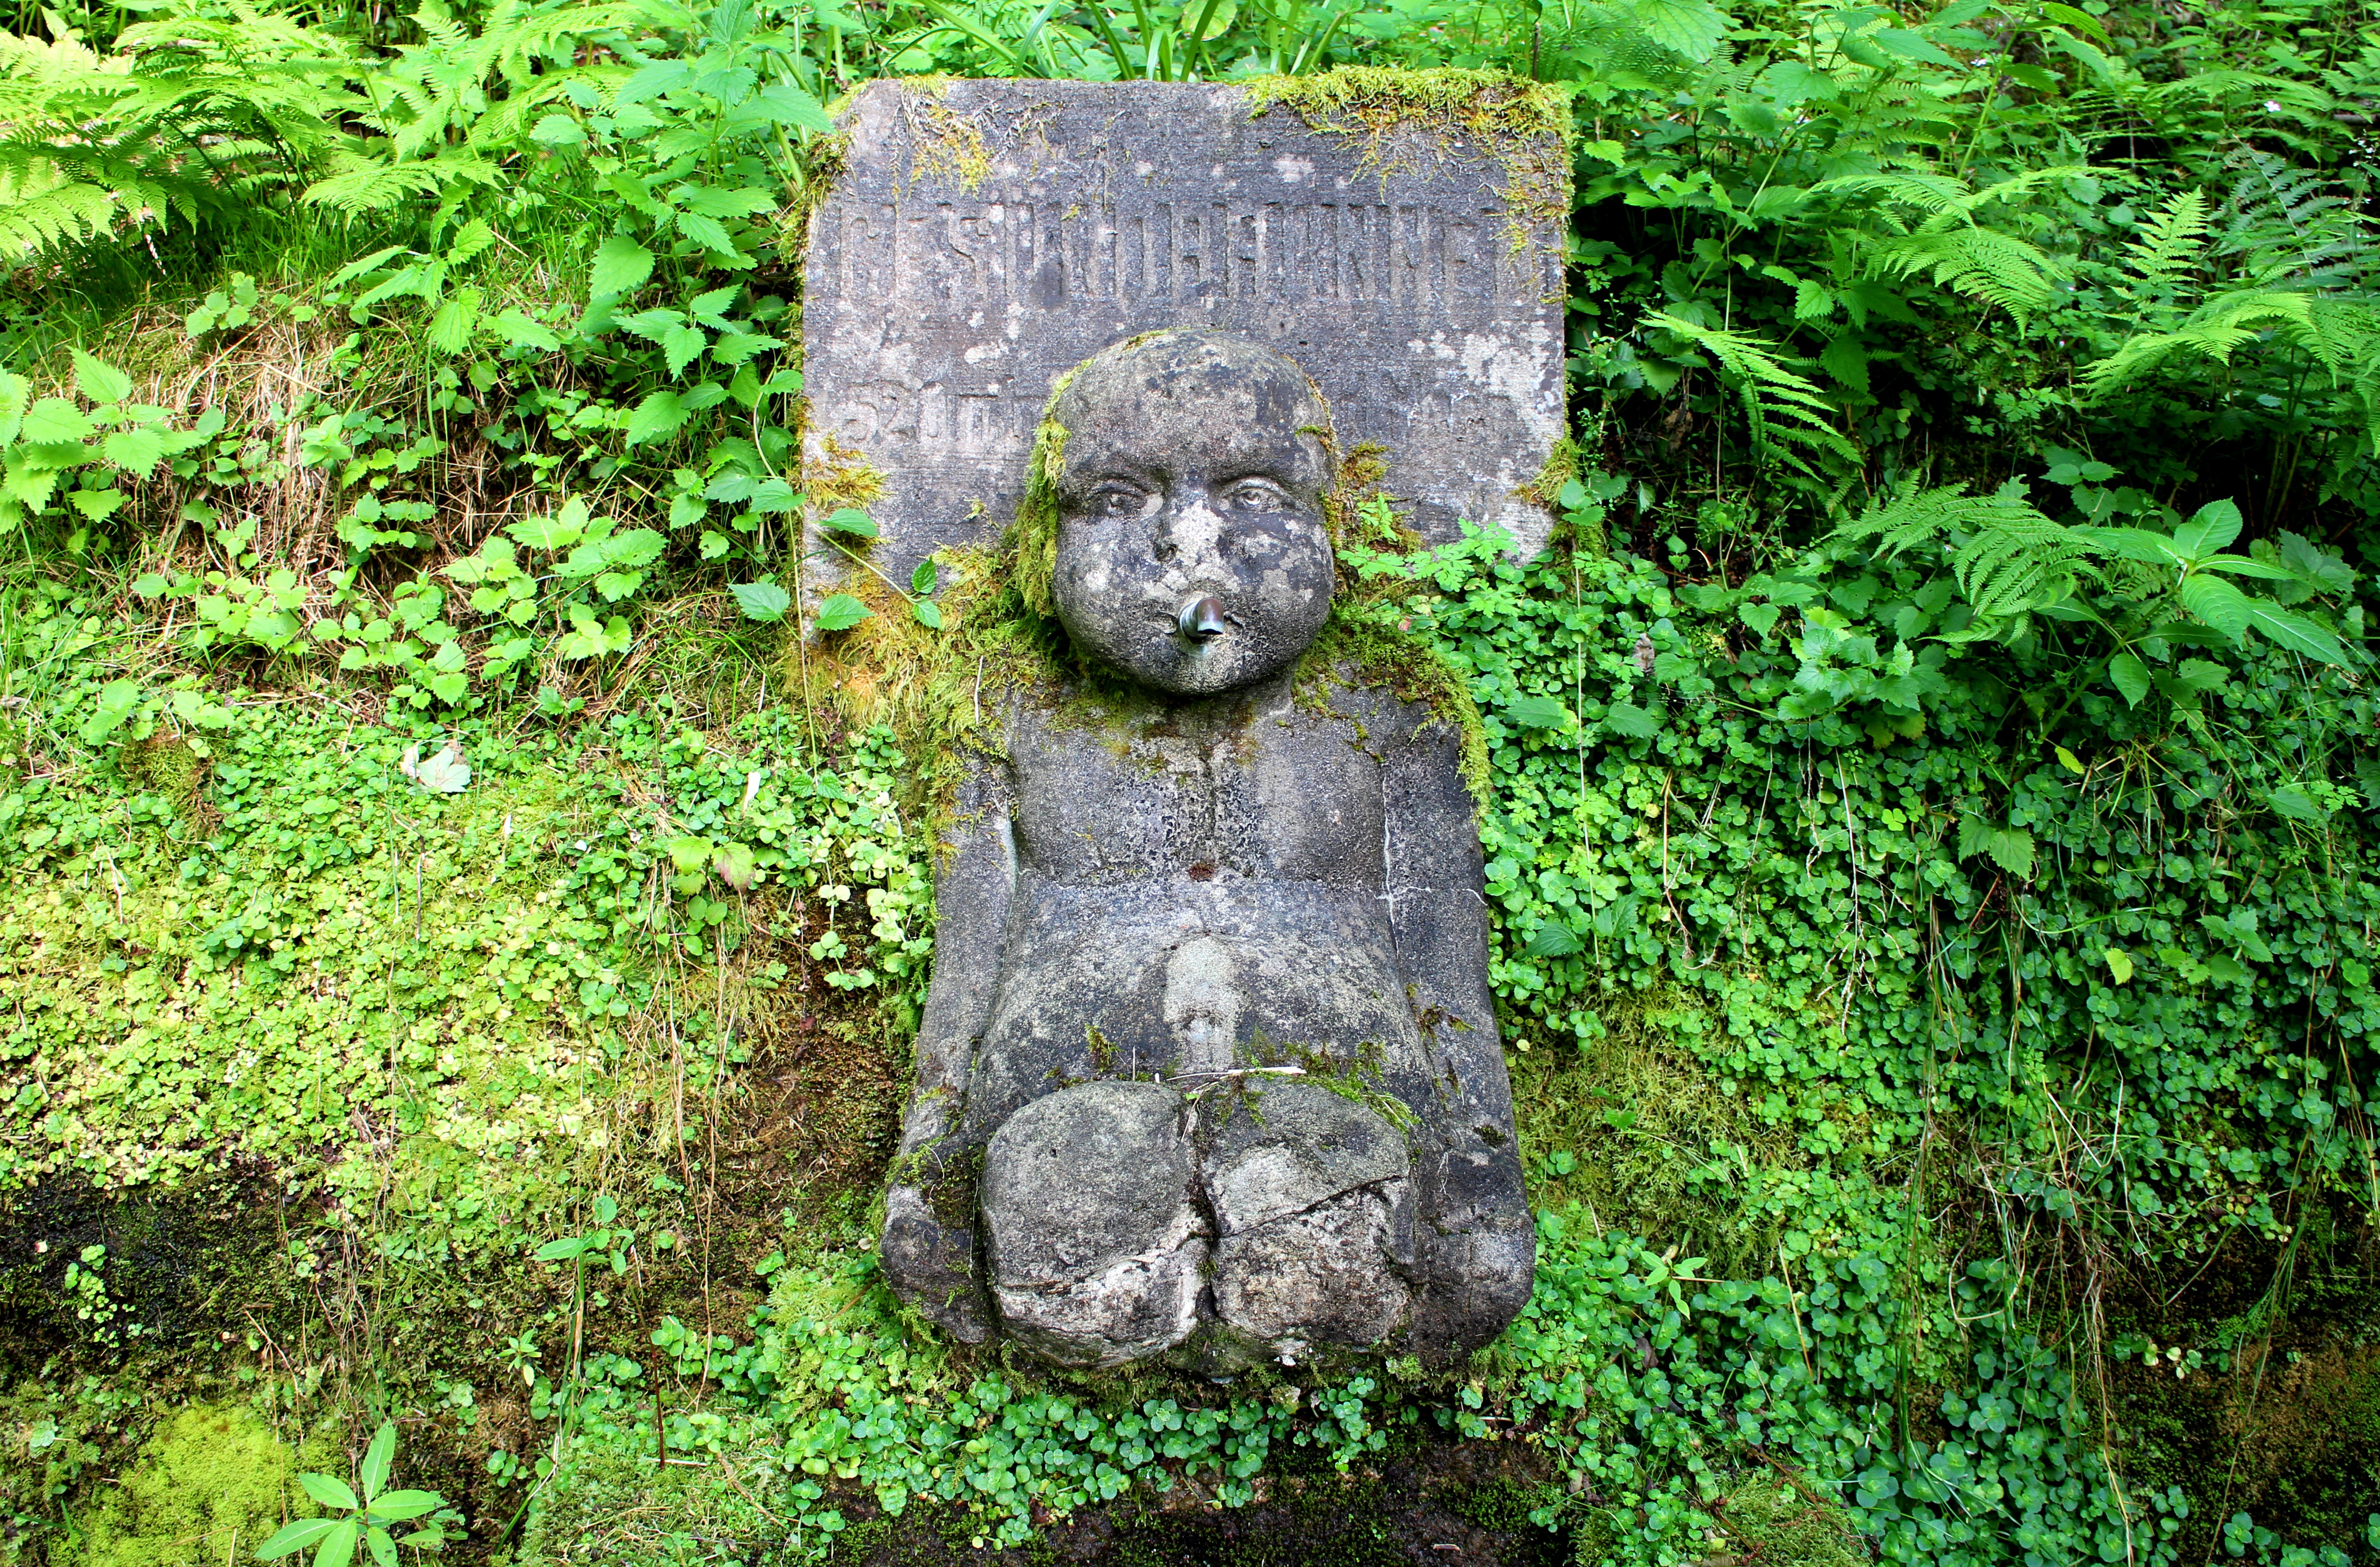
forest, rock, hiking, trail, stone, moss, statue, green, jungle, cemetery, fig, weathered, grave, headstone, fountain, wanderlust, woodland, water feature, stele, black forest